Floods in Saint Petersburg

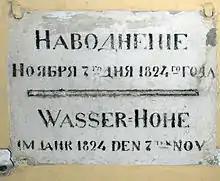
A sign of the heaviest flood in St. Petersburg (1824) at the intersection of the Cadet line and the Bolshoi Prospekt of Vasilievsky Island

Prior to the founding of St. Petersburg in 1703, the largest flood occurred in 1691. Swedish annals report that the water covered the entire area of the present St. Petersburg by . Knowing about frequent floods from the locals, the Swedes laid the fortress Nyenschantz and the city of Nyen away from the delta upstream of the Neva River, at the confluence of the river Ohta to Neva.